Y. T. Wu

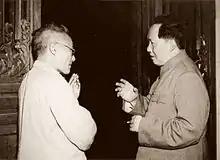
Y. T. Wu and Mao Zedong (June 1950)

Wu became a proponent of the social gospel and was critical of what he called "the opiate-laden gospel of individual salvation." He emphasized the ethical teachings of Jesus rather than supernaturally-oriented theology. He had been a YMCA secretary, author, and editor of a Christian magazine before the Chinese Communist Revolution was complete. Wu was regarded as one of the earliest to reflect on the use of "violence in revolution and theological implications of communism" among Chinese Christian leaders. He was initially critical of the use of force by Chinese communists and considered himself a pacifist and did not want to join the Communist Party.